Galeote Pereira

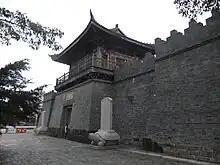
The restored Quanshan Gate of Quanzhou. Pereira and his fellow prisoners may have been carried through (an earlier incarnation of) this gate on their way to Fuzhou.

The organization of Pereira's account is somewhat chaotic: it is neither a strictly chronological account describing a chain of events (a "travelogue" or "memoir"), nor a treatise describing various aspects of China in some logical order (as later book-size works by Gaspar da Cruz, Bernardino de Escalante or Juan González de Mendoza would be). Instead, both aspects are present to some extent.